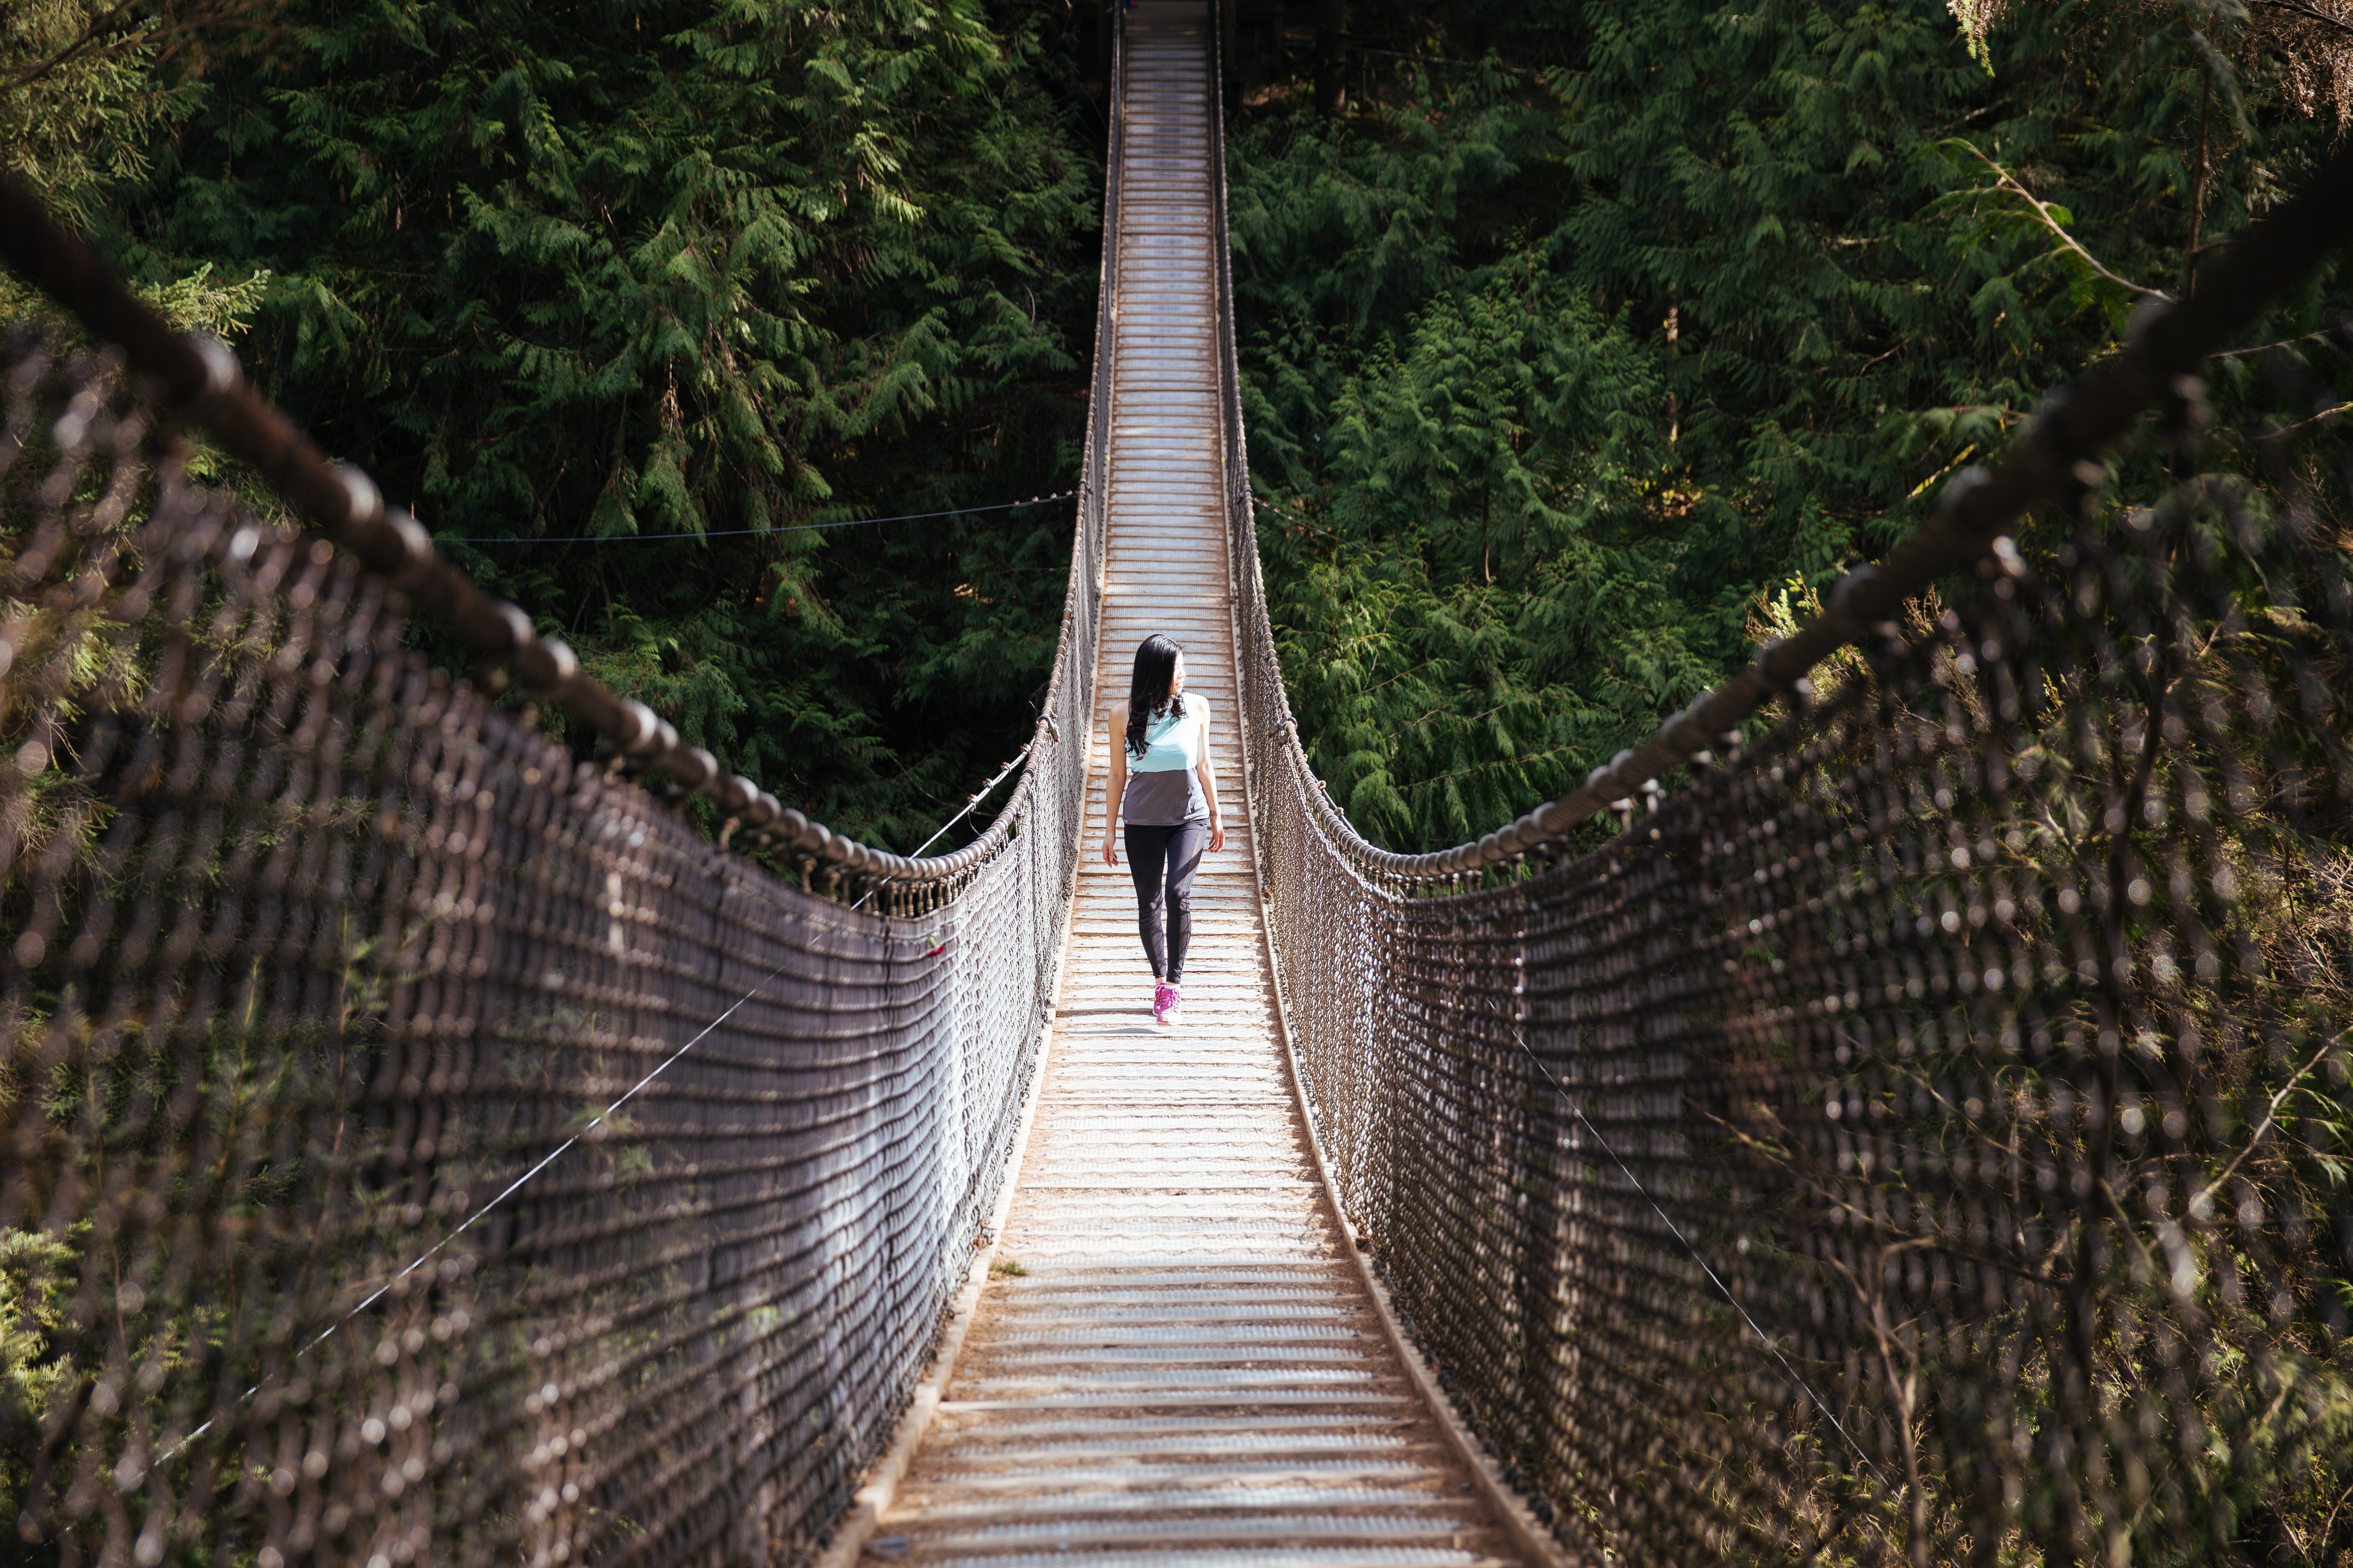
bridge, canopy walkway, suspension bridge, rope bridge, inca rope bridge, tree, nonbuilding structure, walkway, forest, plant, jungle